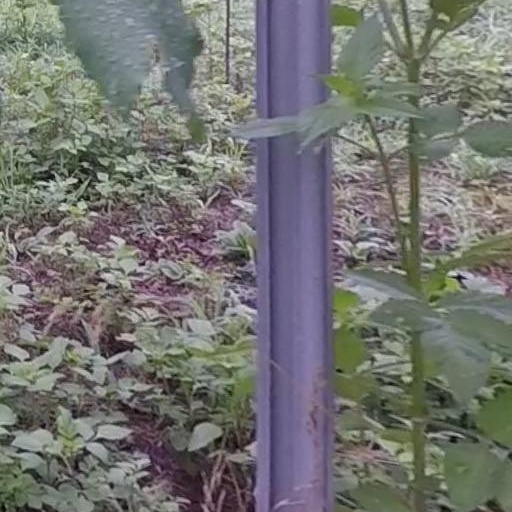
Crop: grape